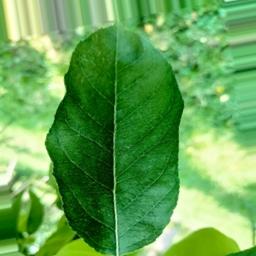
Label: Healthy